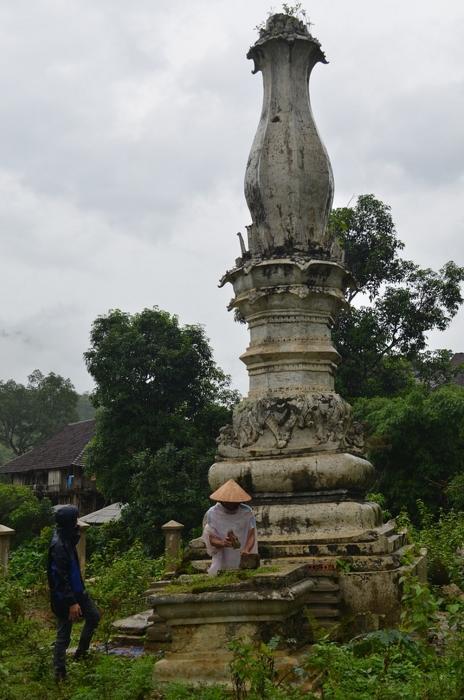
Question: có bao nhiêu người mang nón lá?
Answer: có một người mang nón lá